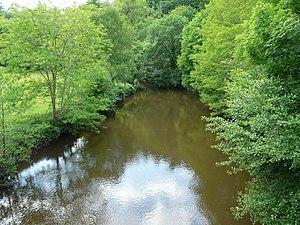
La Tardoire en aval du pont qui relie la route départementale (RD) 3 (commune de Bussière-Badil, en Dordogne à gauche) et la RD 112 (commune d'Écuras, en Charente à droite).
Bussière-Badil est une commune française située dans le département de la Dordogne, en région Nouvelle-Aquitaine. De 1790 à 2015, la commune était le chef-lieu du canton de Bussière-Badil.